Jocko Thompson

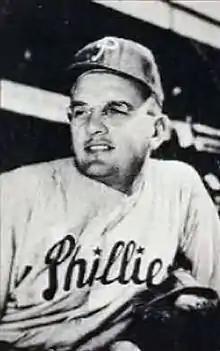
A black-and-white photograph of a man with glasses wearing a dark baseball cap and pinstriped baseball uniform with "Phillies" in script across the chest

In 1948, Thompson went 12–8 for the Maple Leafs, the second-best win–loss record among the team's regular starting pitchers (20 or more starts). He was third on the team with 161 innings pitched, allowed the most earned runs (91), and posted a 5.09 ERA. At the end of the season, manager Eddie Sawyer called Thompson and Jim Konstanty up to the major league level. As per the working agreement between the teams, the major league club paid Toronto for the rights to each Maple Leafs player it called up: $25,000 ($ in current terms) for the first player, and $5,000 ($ currently) for each player thereafter. Sawyer recalled that Pete Campbell, Toronto's owner, and Konstanty "didn't get along... [because] they were both the same". Although Campbell was "glad to get rid of Konstanty", he told Sawyer to take Thompson as the $25,000 player because he did not want Konstanty to think he was worth the larger fee.